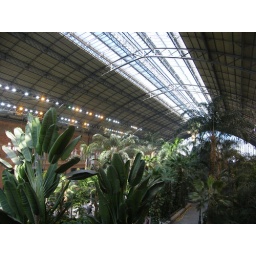
Hot house in madrid train station